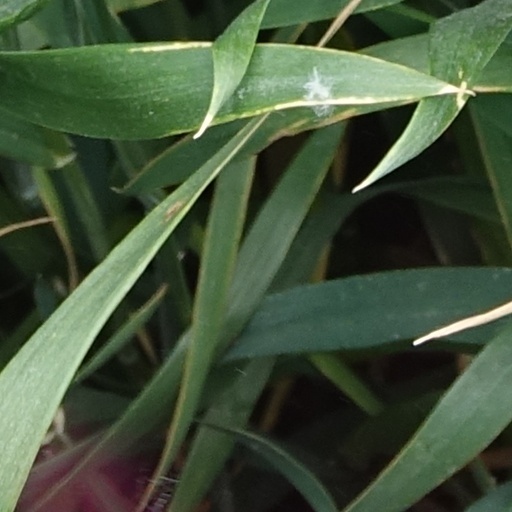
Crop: wheat